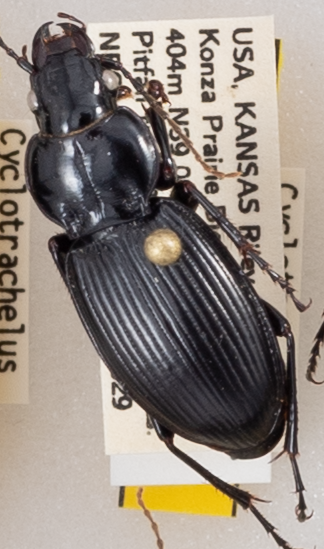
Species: Cyclotrachelus sodalis colossus
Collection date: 2020-06-29
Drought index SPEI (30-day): -0.638
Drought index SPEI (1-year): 0.748
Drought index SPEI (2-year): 2.01